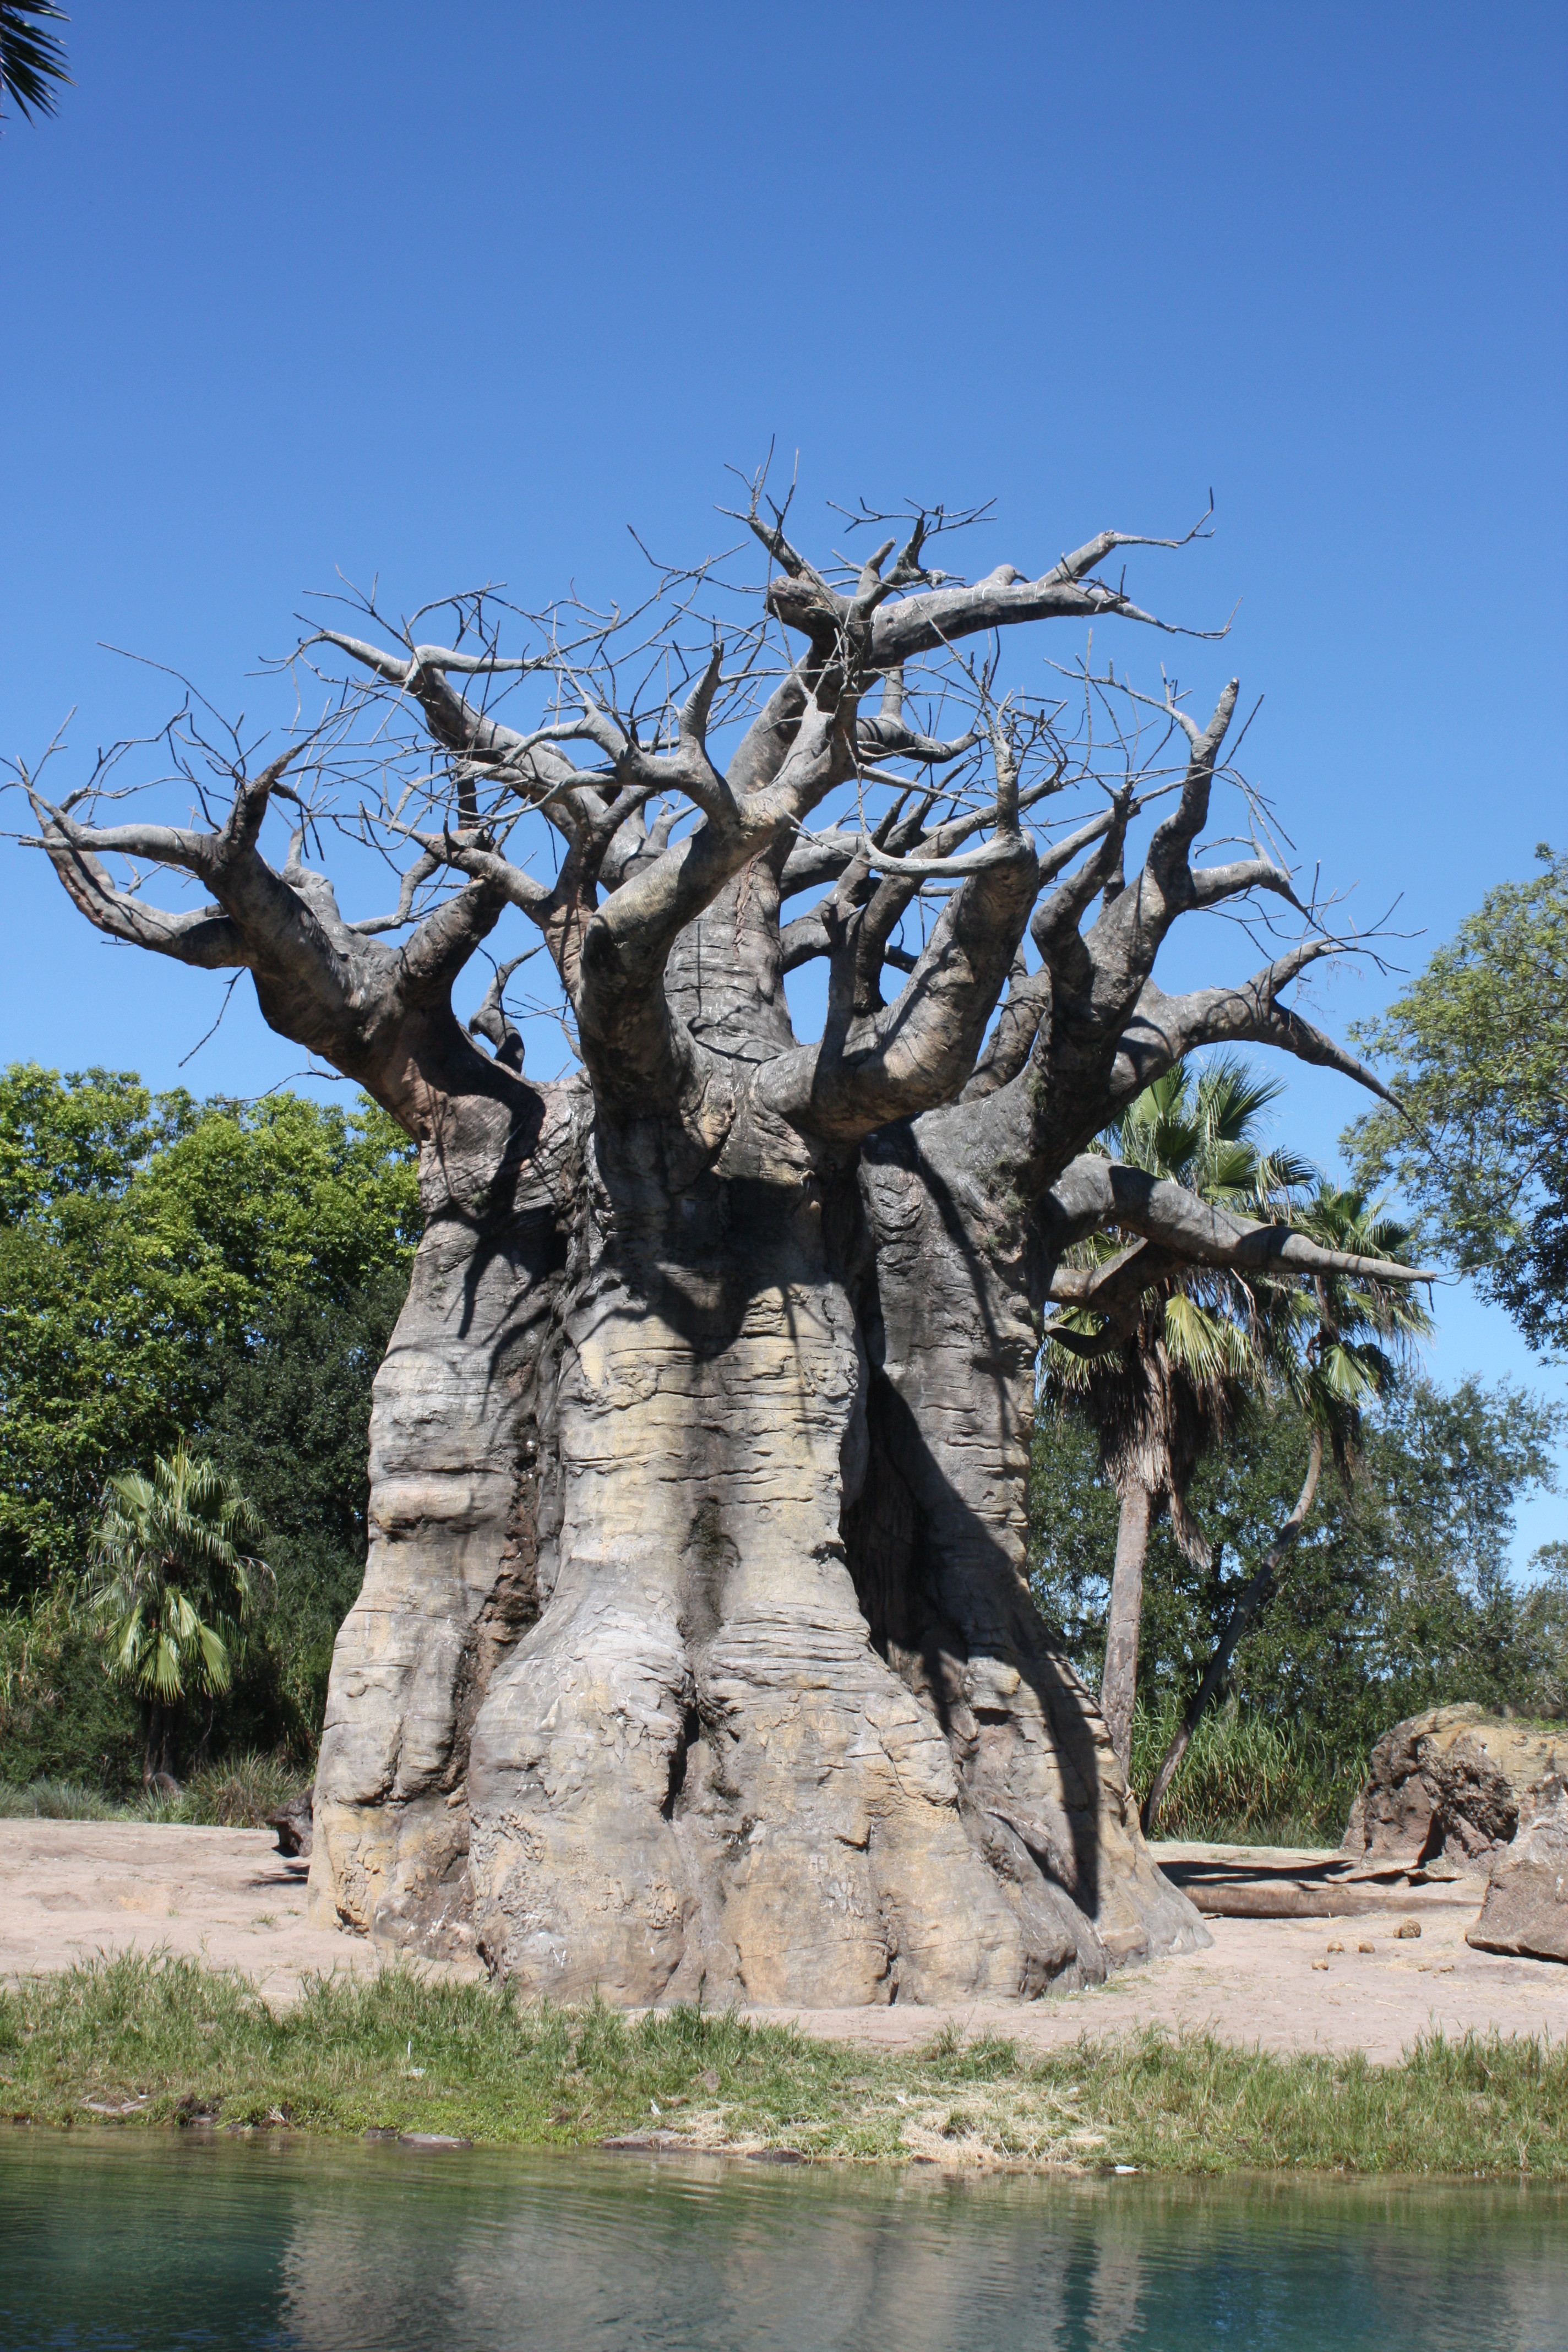
landscape, tree, water, nature, branch, plant, sky, flower, summer, autumn, botany, trees, baobab, woody plant, arecales